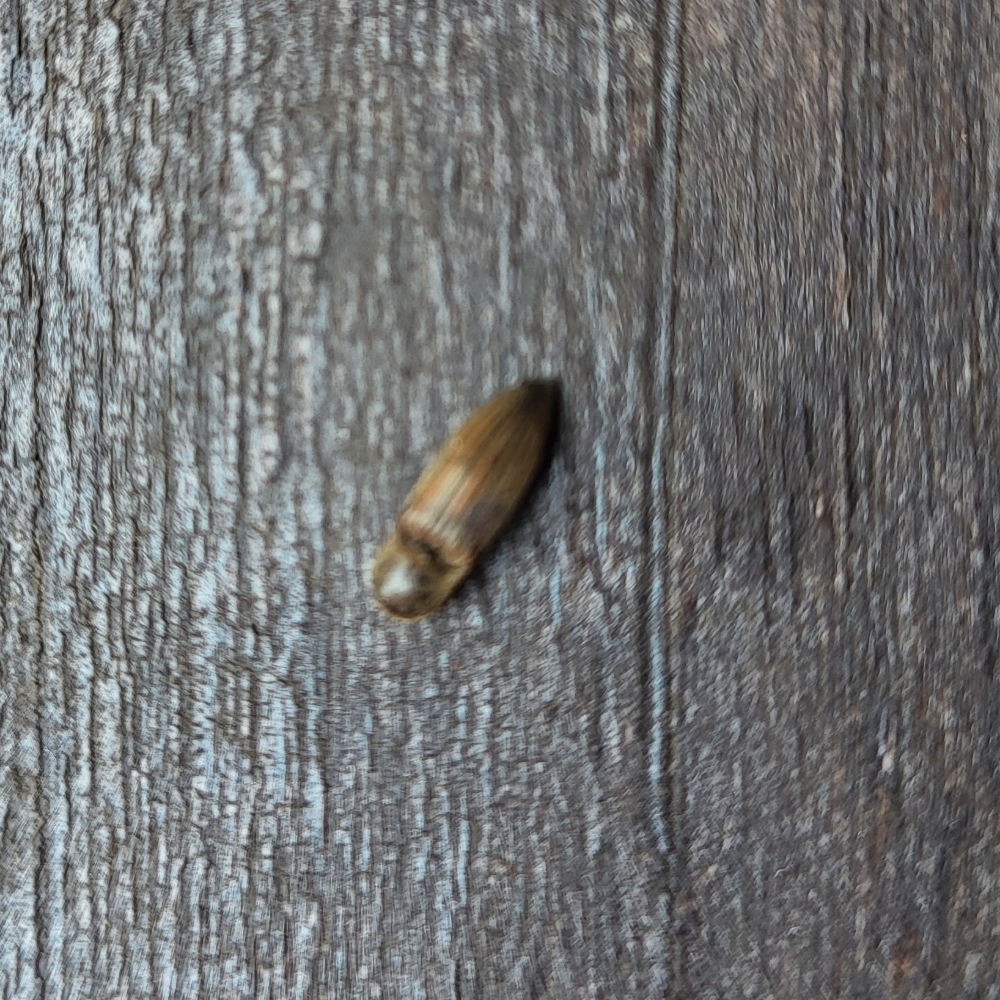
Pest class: clickbeetles_wireworms